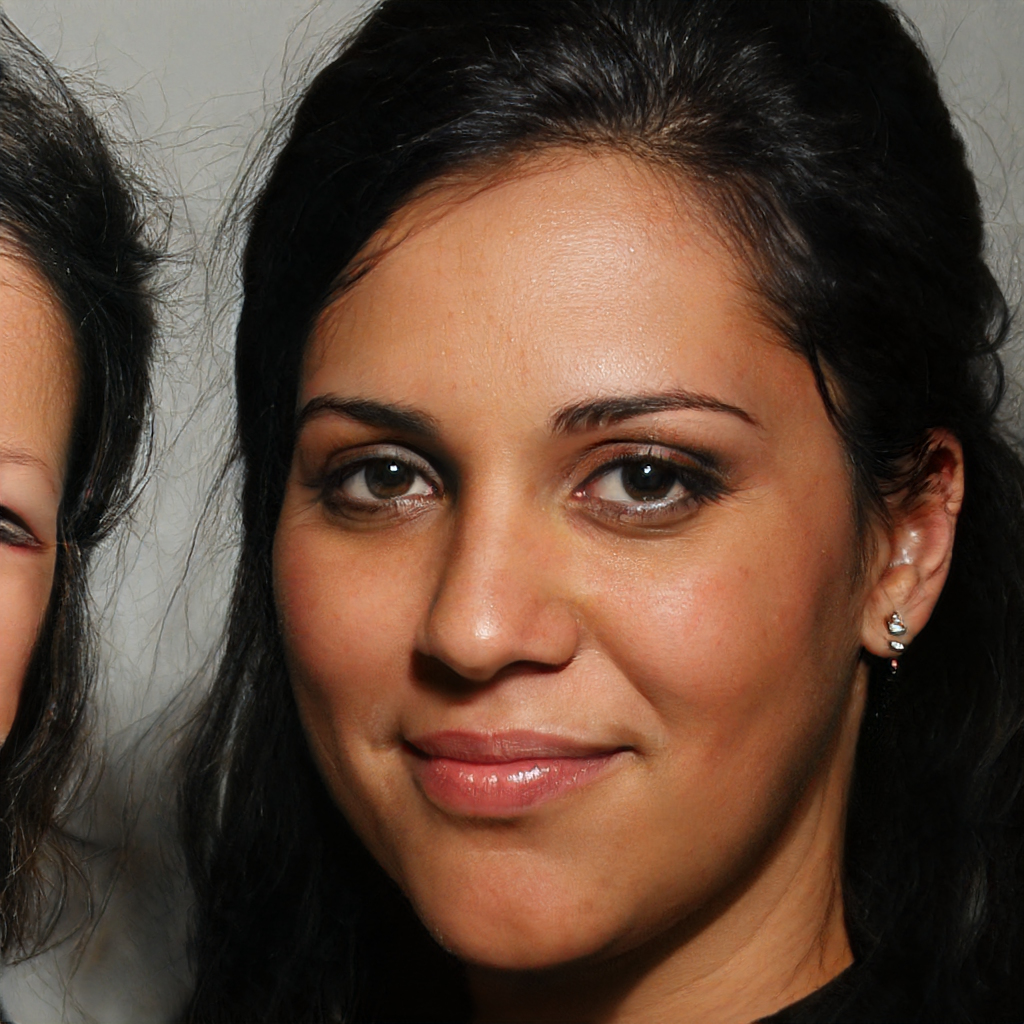
Label: Colored